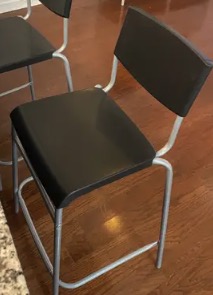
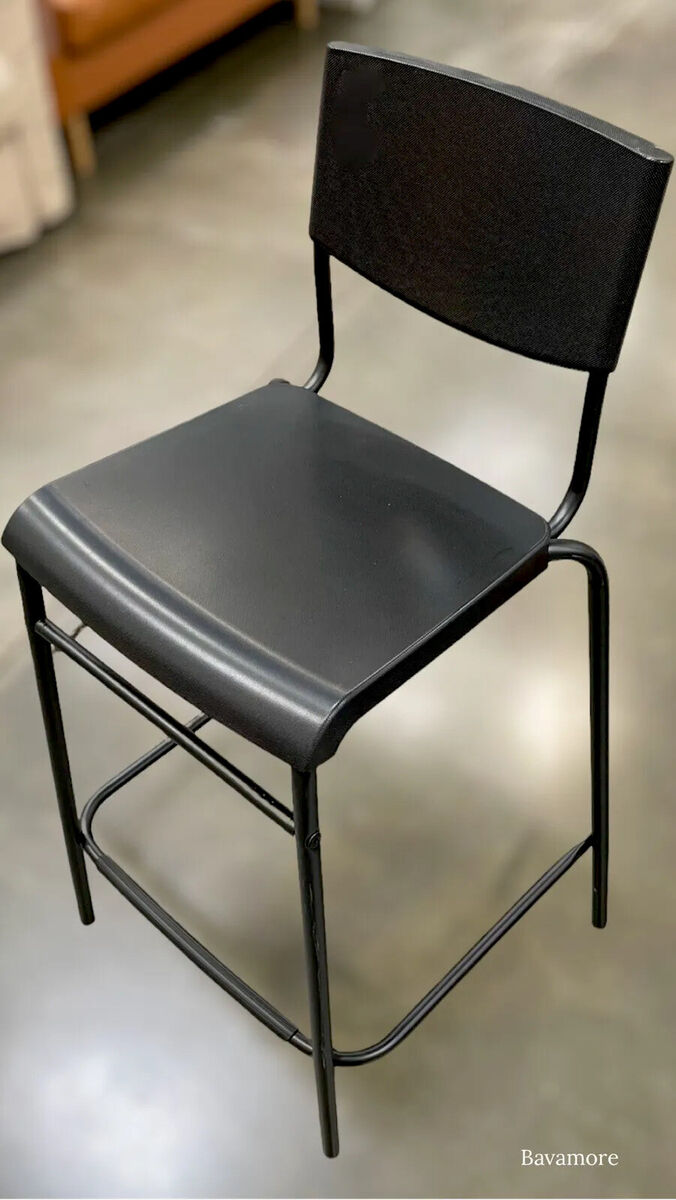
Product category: stool
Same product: no